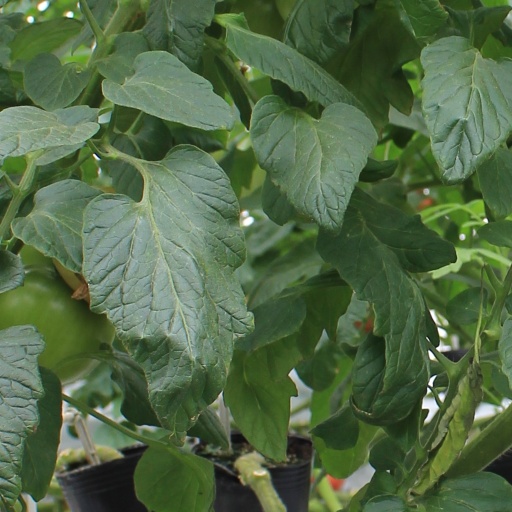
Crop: tomato